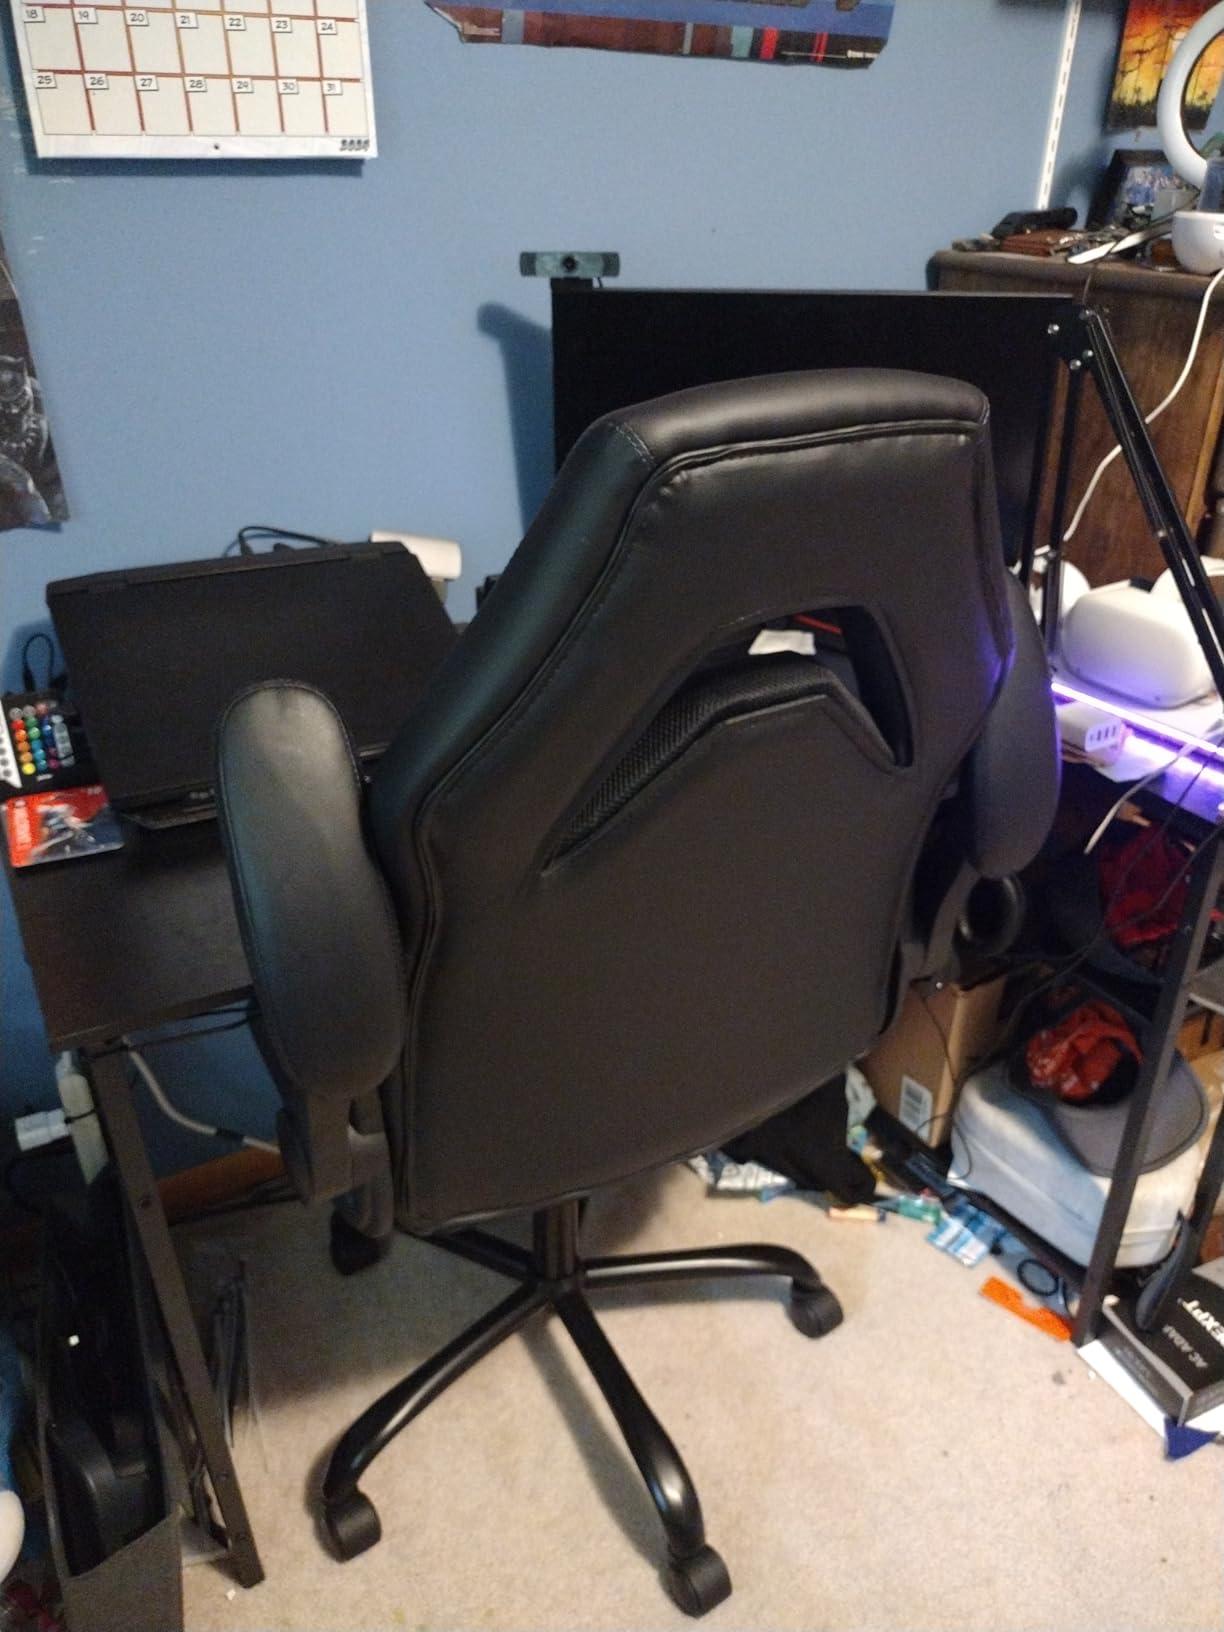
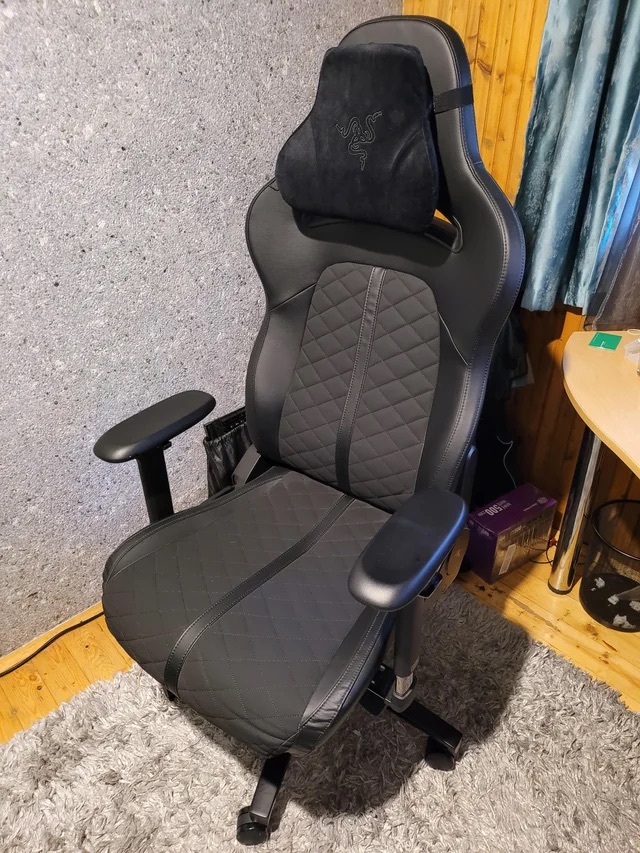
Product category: items_chair
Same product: no